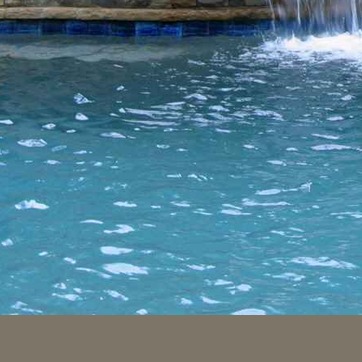
Material: water